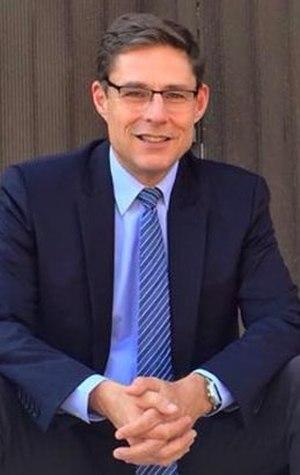
Sénateur Philippe DALLIER au soir des élections sénatoriales du 24 septembre 2017 devant la préfecture de Seine-Saint-Denis à Bobigny.
Philippe Dallier, né le 8 décembre 1962 à Levallois-Perret, est un homme politique français, sénateur LR de la Seine-Saint-Denis.